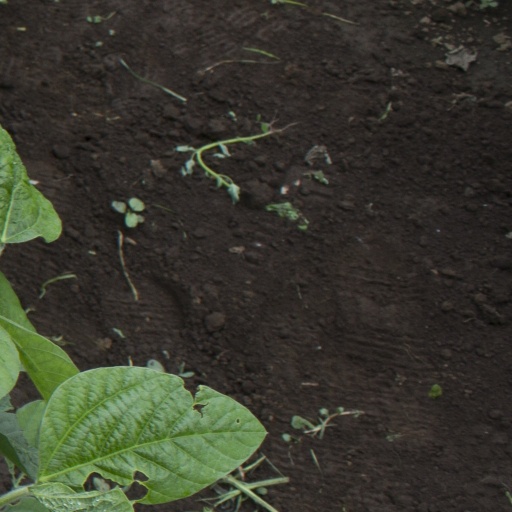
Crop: soybean